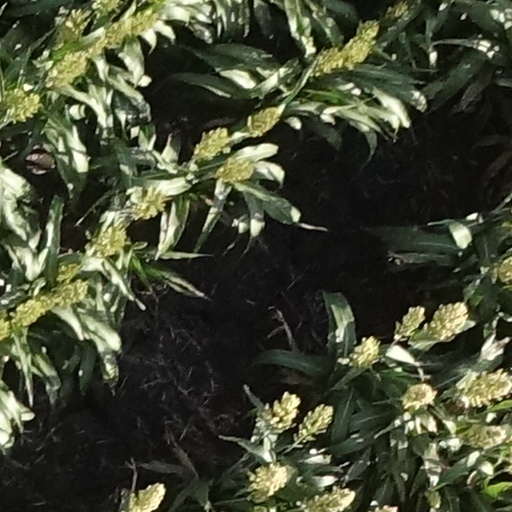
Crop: sorghum